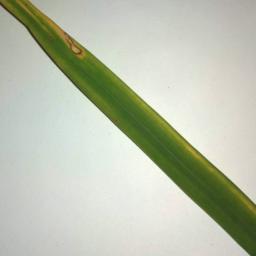
Label: Rice___Leaf_Blast